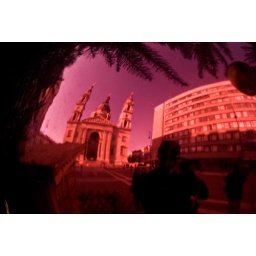
A reflection in a red bauble on the christmas tree outside St Peter's Basilica